John R. Drexel

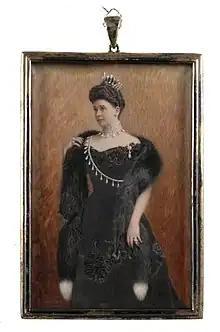
Portrait of Mrs. John R. Drexel Sr., by Albert Abendschein,

In 1901, the Drexels relocated to New York City and, in 1903, built a large limestone residence at 1 East 62nd Street and Fifth Avenue in New York City, designed by Philadelphia architect Horace Trumbauer. In 1929, the Drexels sold their New York mansion was sold to 65-year old James Blanchard Clews, senior partner of the brokerage house Henry Clews & Co.